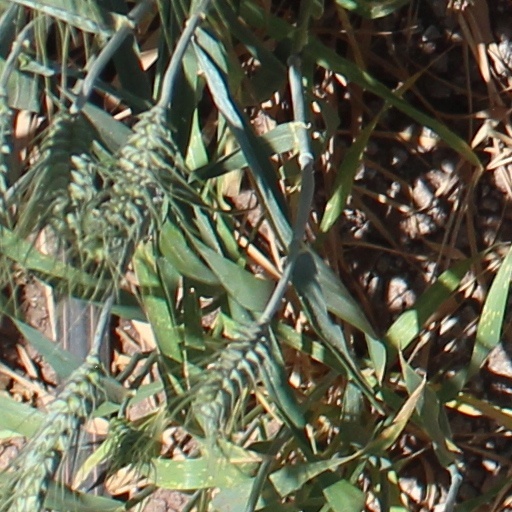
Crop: wheat